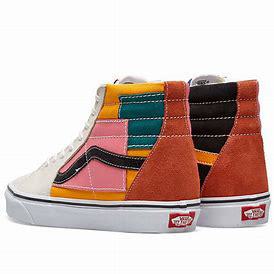
Brand: Vans
Model: UA SK8 Hi